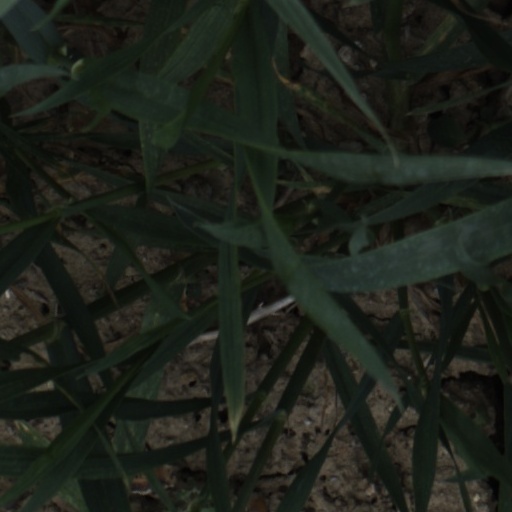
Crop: wheat